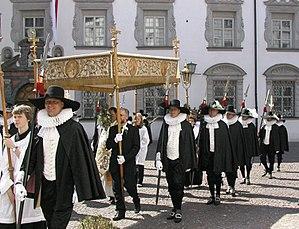
L'article Religion en Autriche vise à présenter les pratiques religieuses, passées et présentes, actualisées, des 9 900 000 habitants de la République d'Autriche, pays enclavé d'Europe centrale.